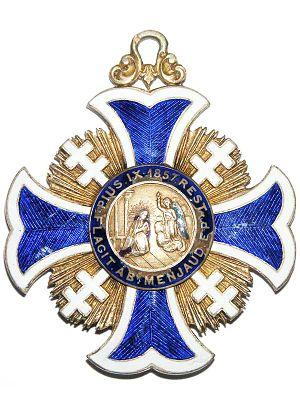
Revers de la croix de chapitre des chanoines de Nancy, en vermeil et émail, 61 x 73 mm de diamètre, fabrication de l'orfèvre Daubrée à Nancy, France, 2e moitié du XIXe siècle.
Alexis-Basile-Alexandre Menjaud fut évêque de Nancy de 1844 à 1859, et archevêque de Bourges de 1859 à 1861.
Aspect méconnu de la phaléristique. Les croix de chapitre sont la marque distinctive du chapitre de chaque cathédrale et témoignent généralement de son ancienneté. Elles sont le plus souvent accordées par bulle pontificale ou bref apostolique. Sous l'Ancien Régime en France, elles étaient également octroyées par lettre patente.
Le diocèse de Nancy a été érigé en évêché le 19 novembre 1777 après que le Duché de Lorraine est devenu français. Comme celle du Diocèse de Saint-Dié créé la même année, sa juridiction s'étend sur une partie de l'antique Diocèse de Toul démembré pour l'occasion.